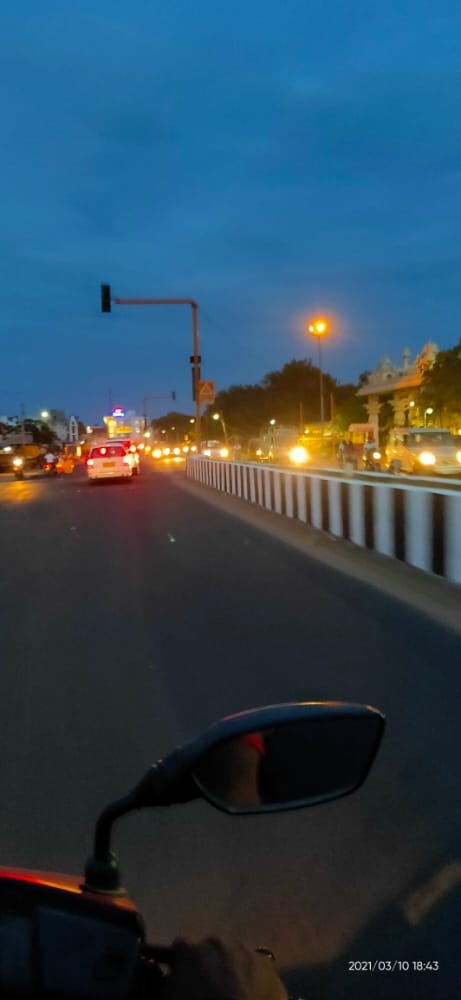
Traffic madurai